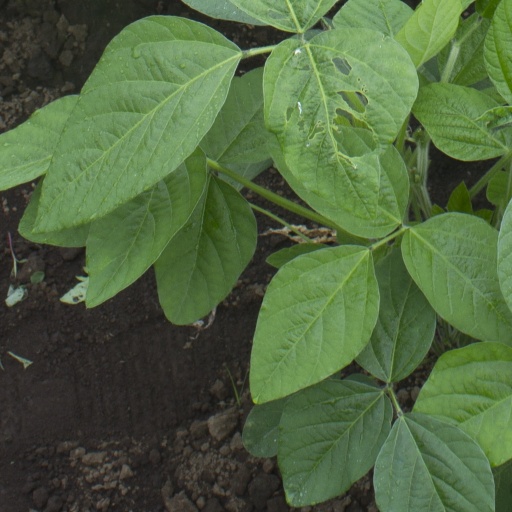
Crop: soybean